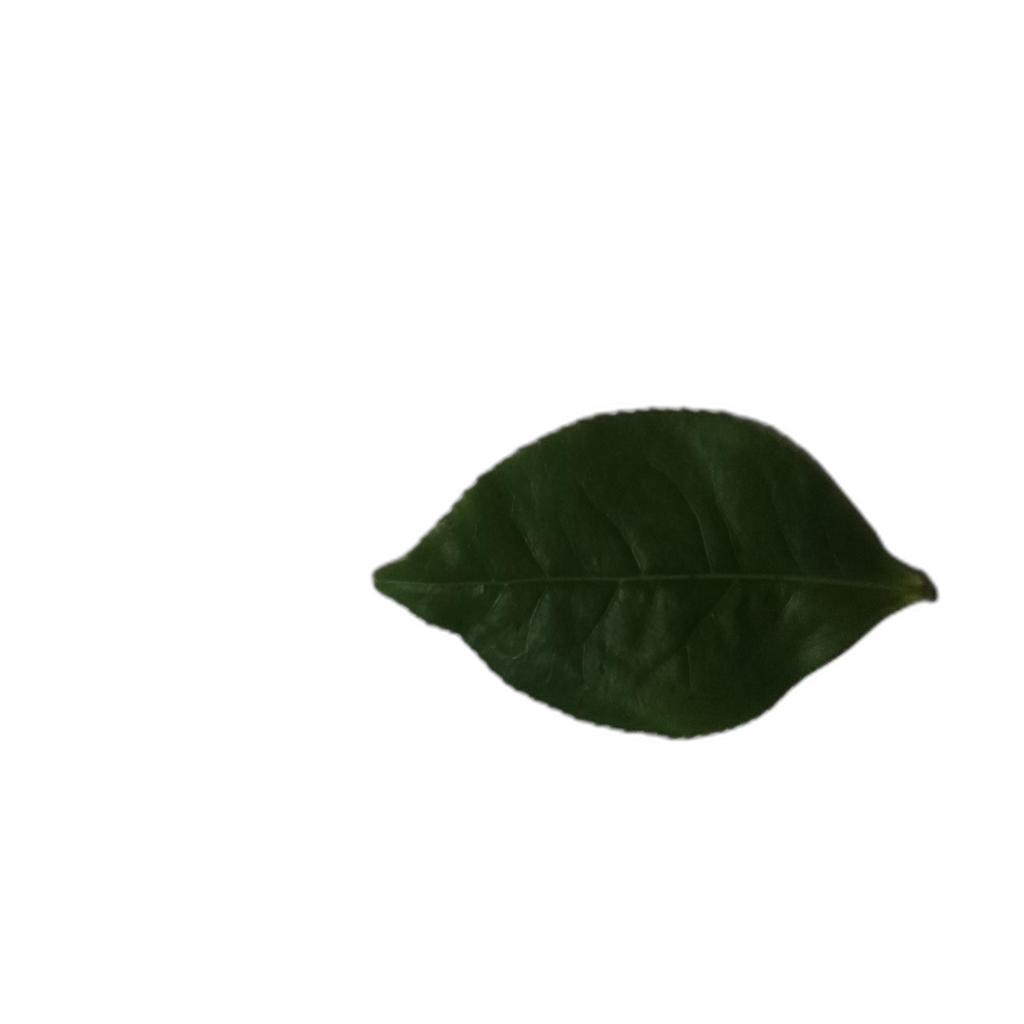
Label: Healthy